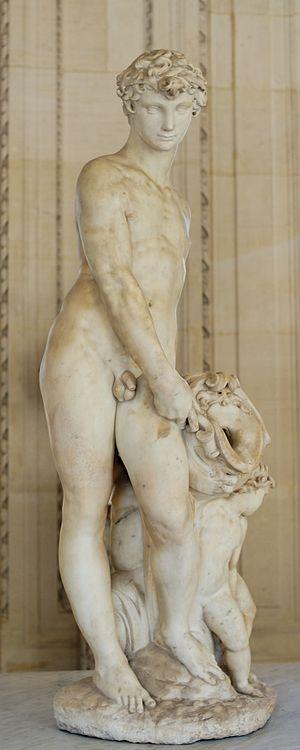
Jeune fleuve et trois enfants. Offert par Éléonore de Tolède, femme de Côme Ier de Toscane, à son frère Garcia. Provenance